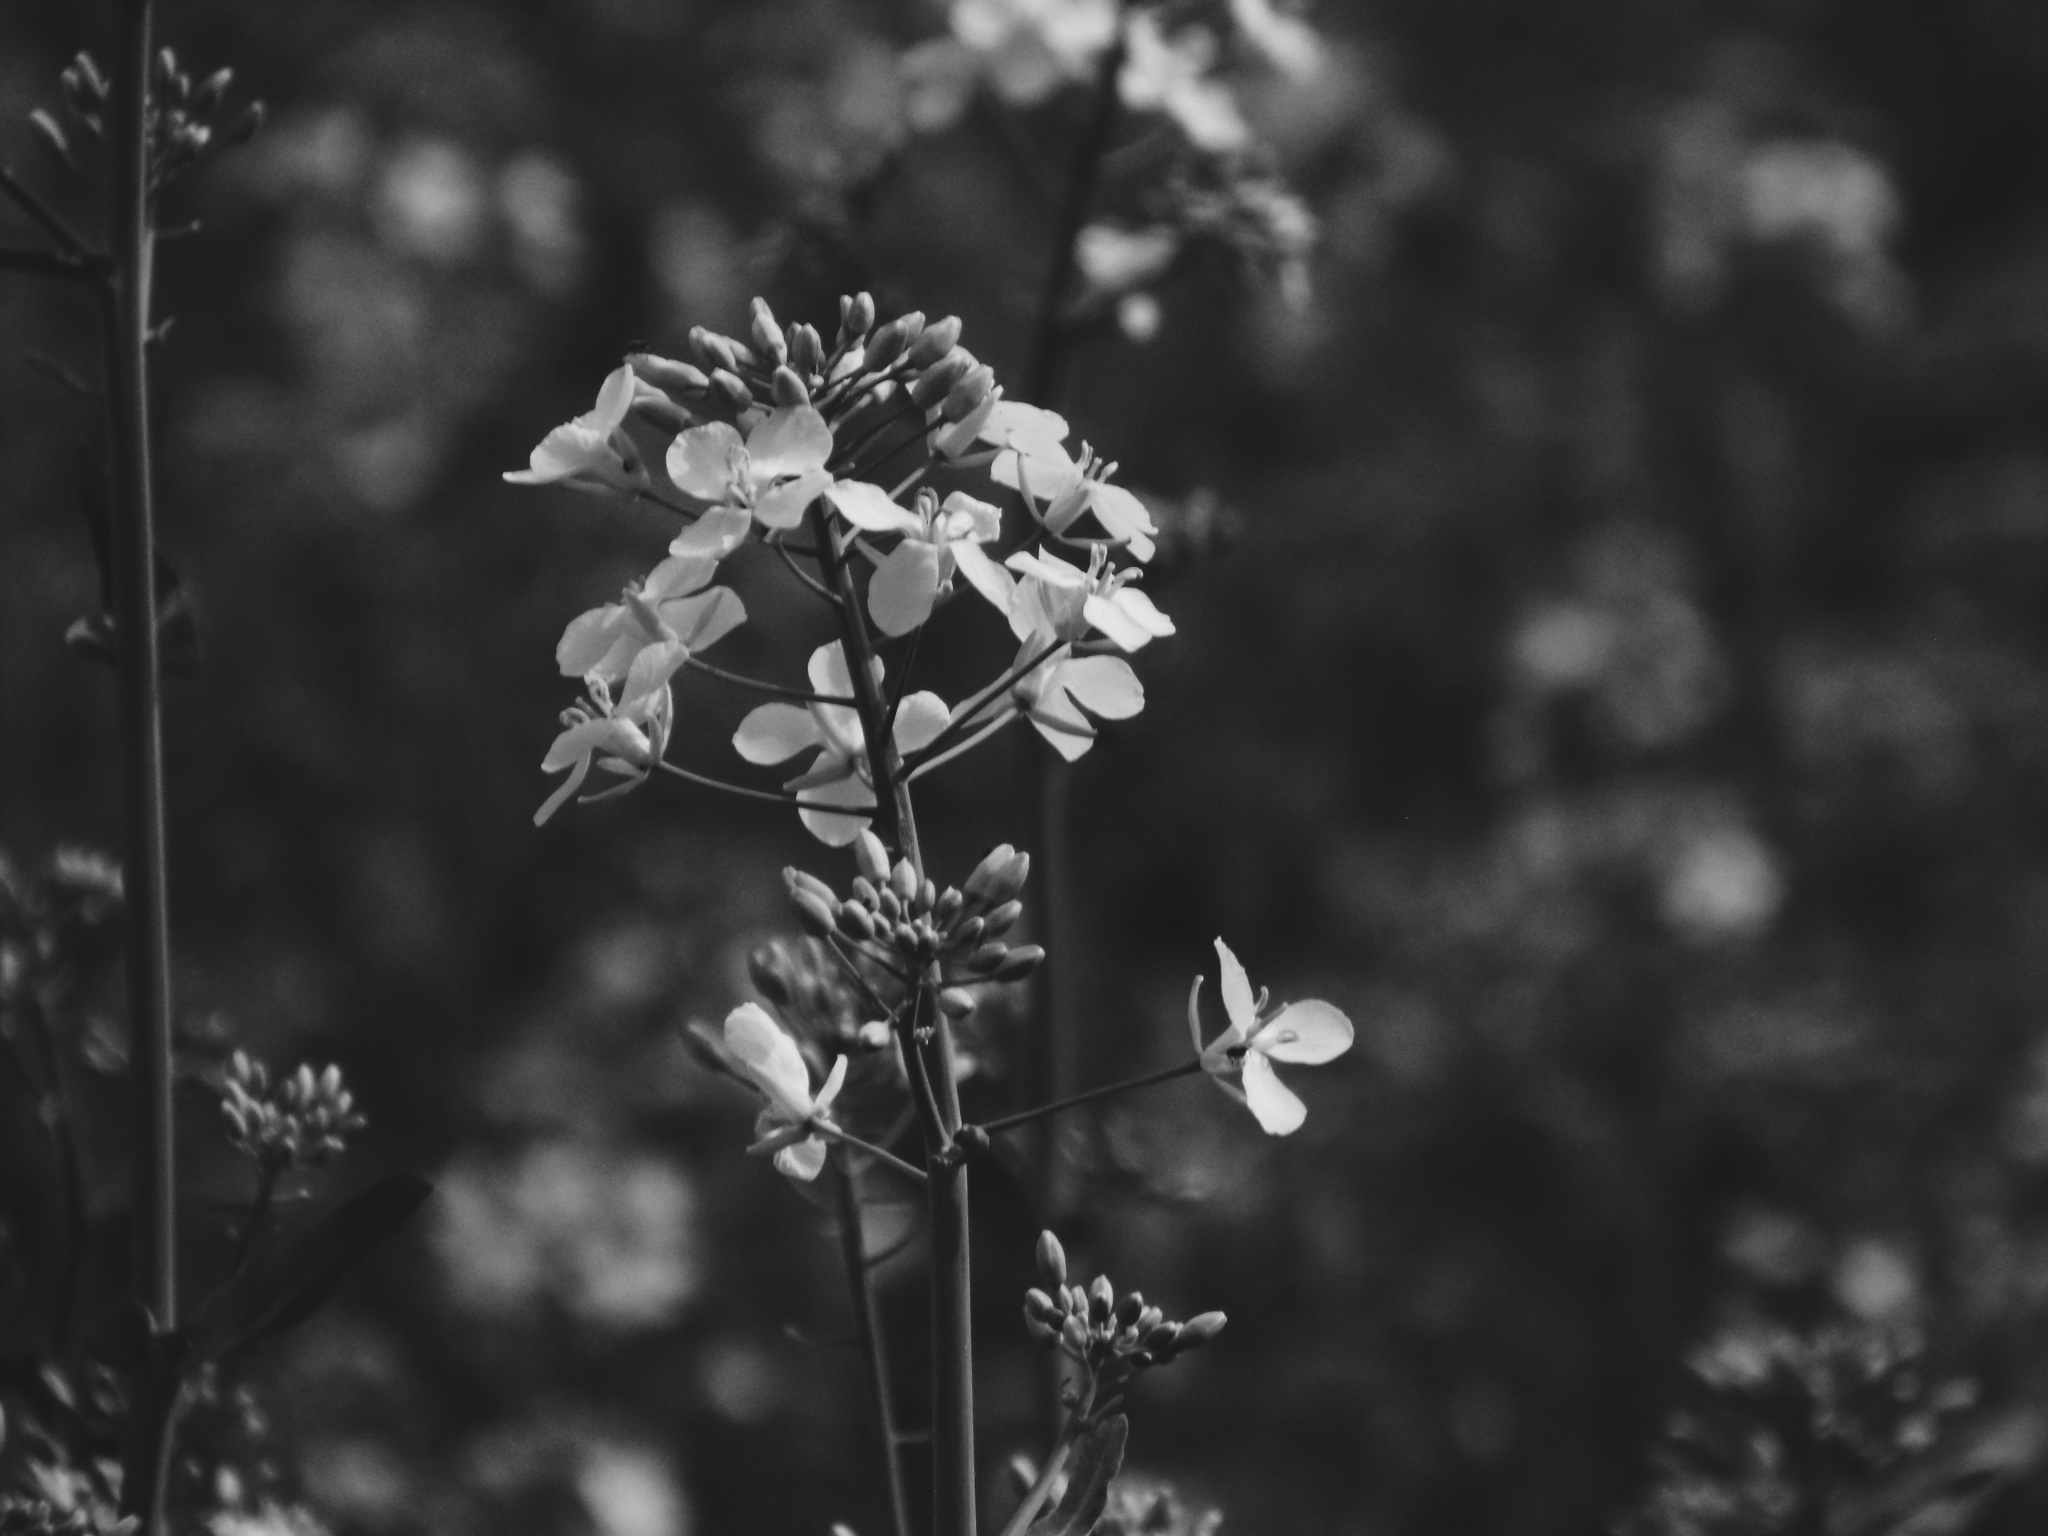
nature, branch, blossom, black and white, plant, photography, sunlight, leaf, flower, darkness, botany, black, monochrome, flora, macro photography, monochrome photography, plant stem